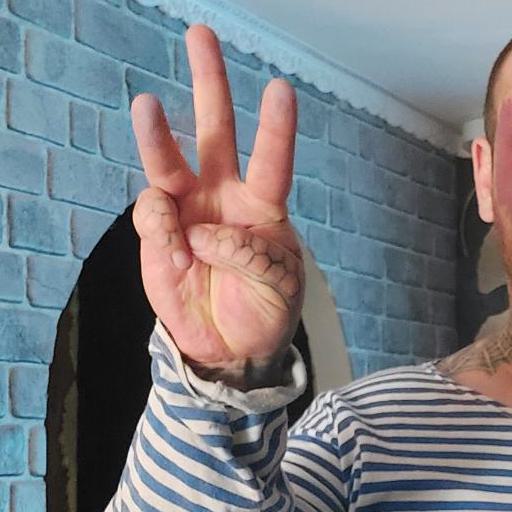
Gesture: three